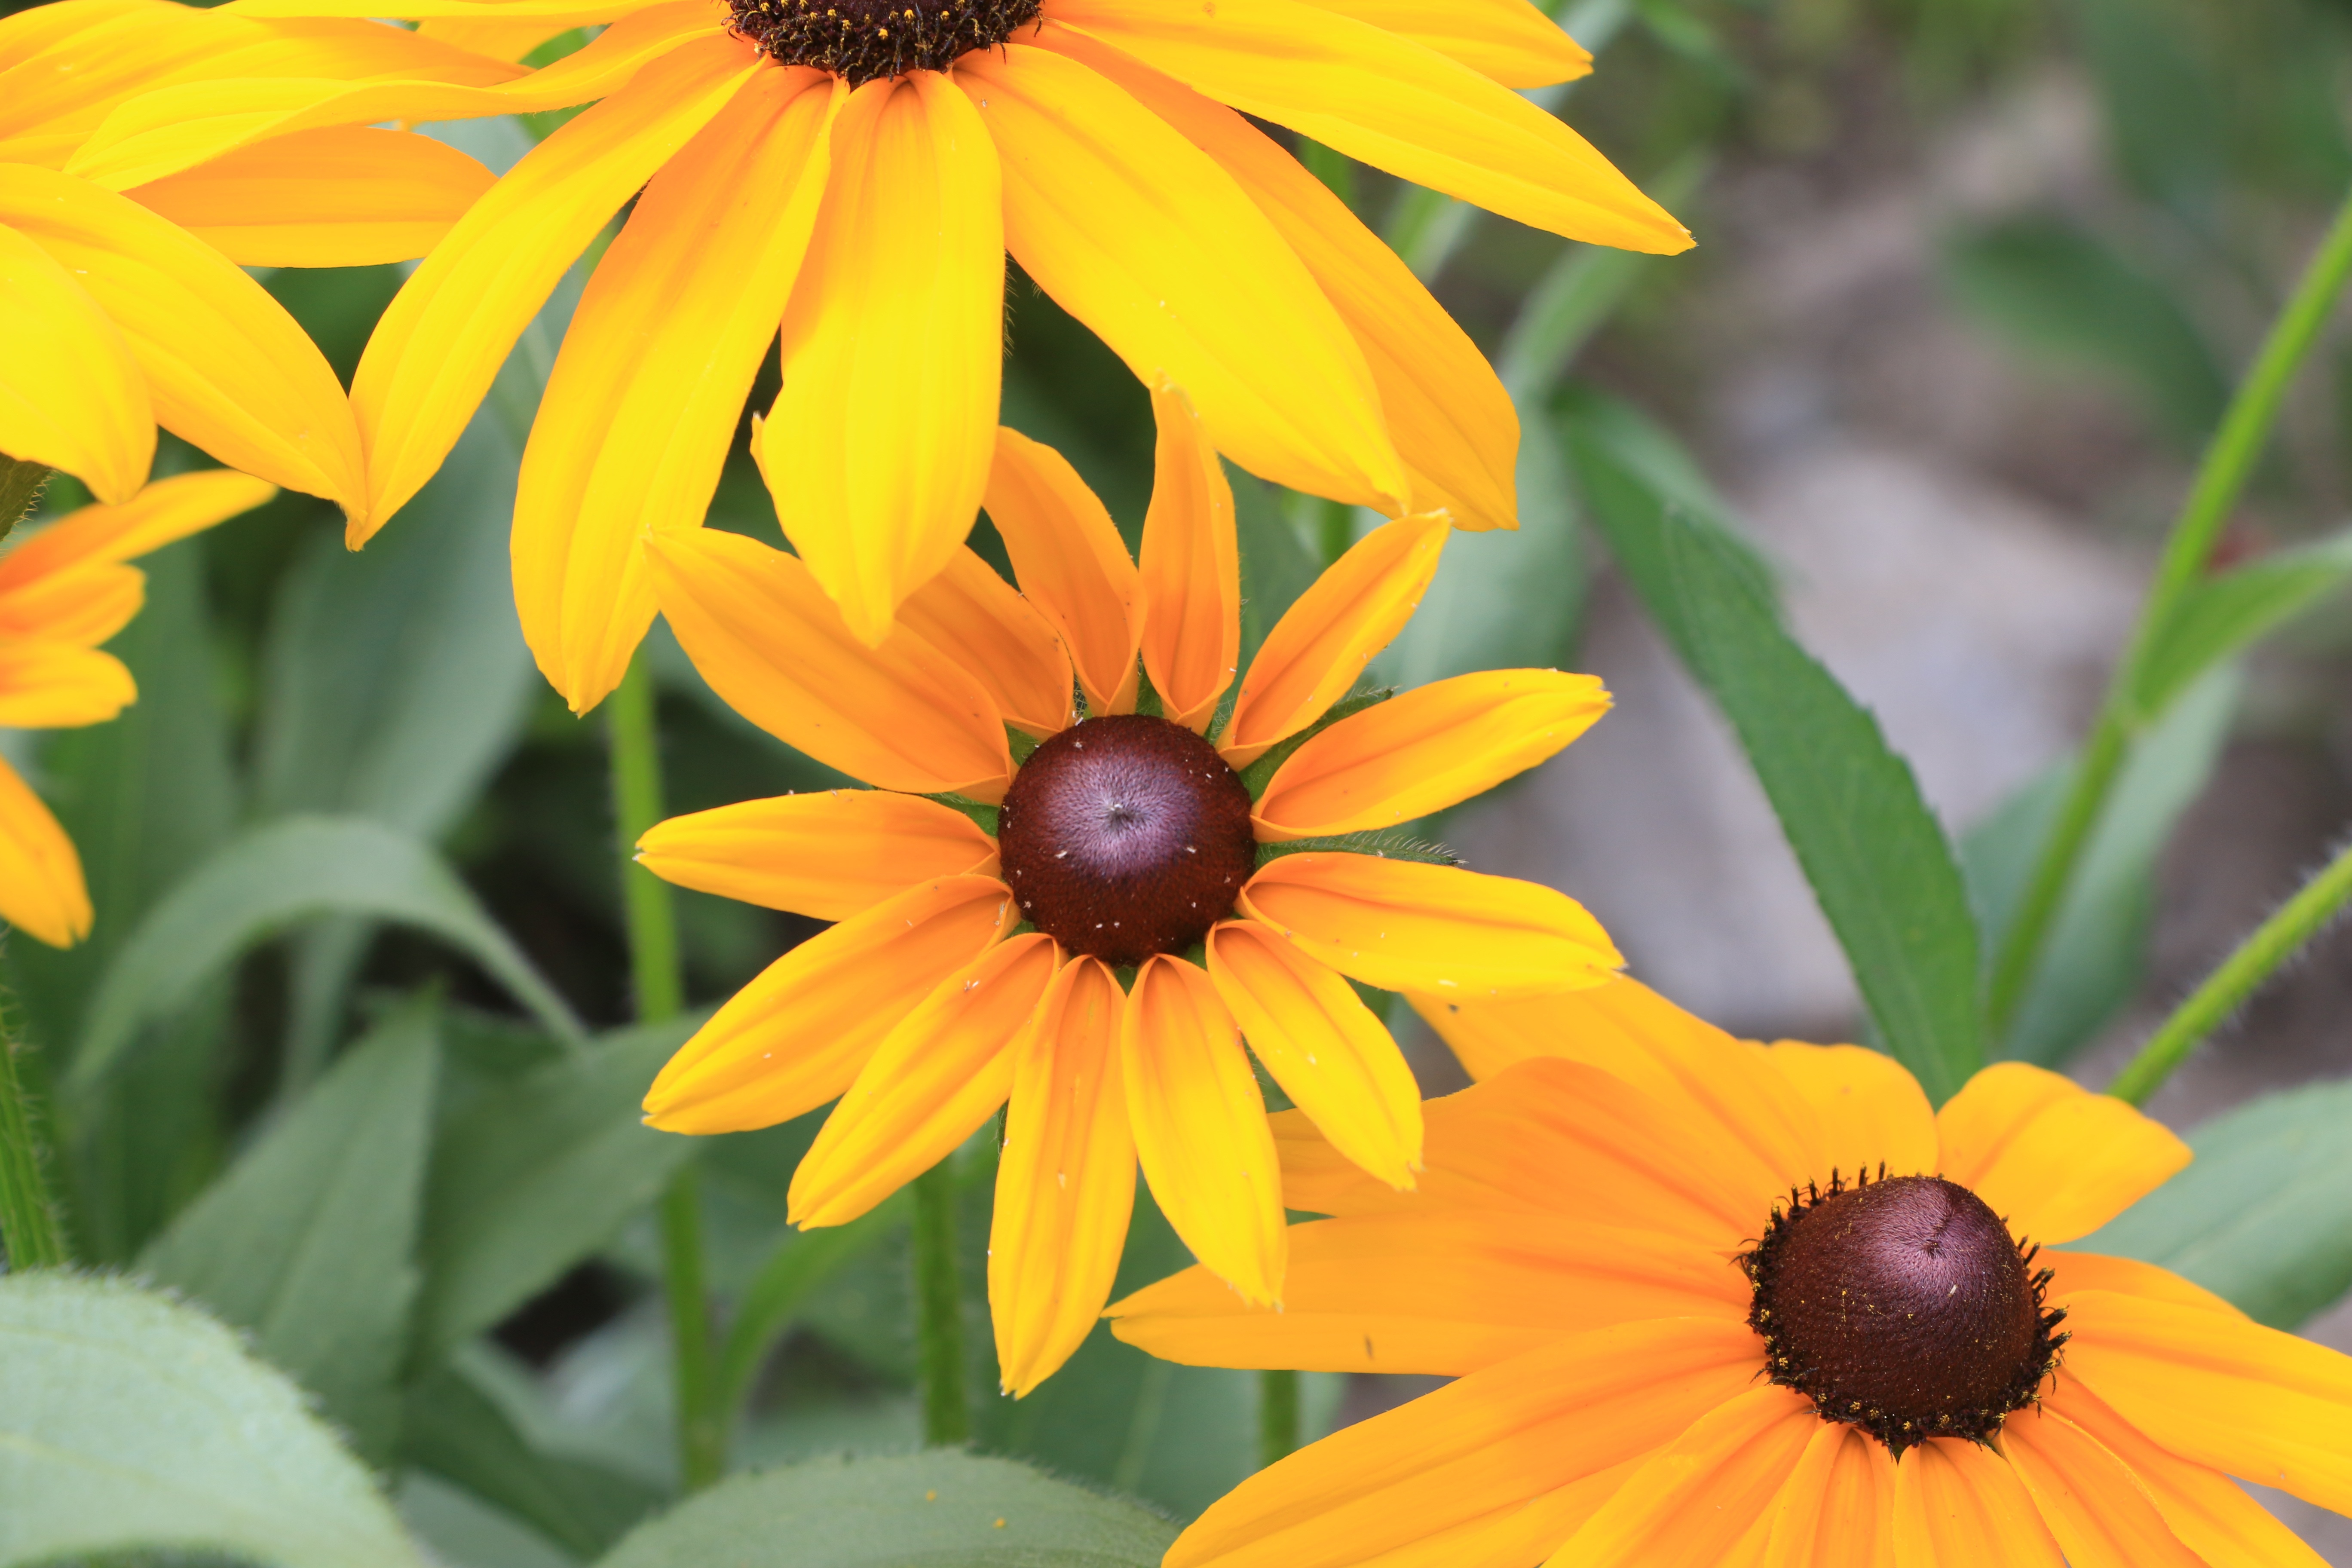
nature, plant, meadow, flower, petal, summer, herb, botany, yellow, flora, fauna, wildflower, flowers, close up, nectar, macro photography, flowering plant, daisy family, annual plant, land plant